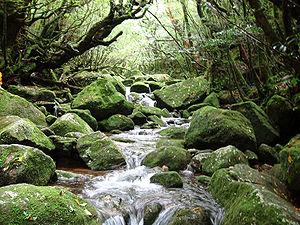
Un torrent est un cours d'eau élémentaire de montagne au débit irrégulier. Il peut être de taille très variable.